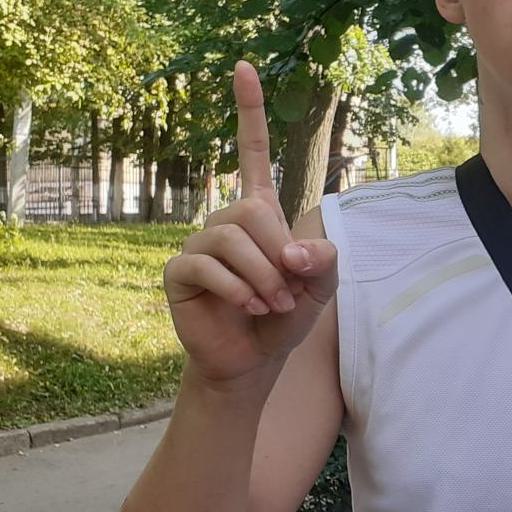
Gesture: one